History of Italy

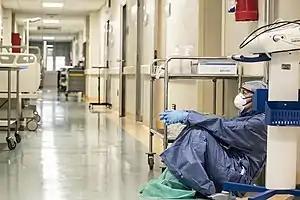
Exhausted nurse takes a break in an Italian hospital during the COVID-19 emergency.

Concentrazione Antifascista Italiana, officially known as Concentrazione d'Azione Antifascista (Anti-Fascist Action Concentration), was an Italian coalition of Anti-Fascist groups which existed from 1927 to 1934, trying to promote and to coordinate expatriate actions to fight fascism in Italy; they published a propaganda paper entitled "La Libertà". Giustizia e Libertà was an Italian anti-fascist resistance movement, active from 1929 to 1945 which shared a belief in active, effective opposition to fascism, compared to the older Italian anti-fascist parties. "Giustizia e Libertà" also made the international community aware of the realities of fascism in Italy, thanks to the work of Gaetano Salvemini.